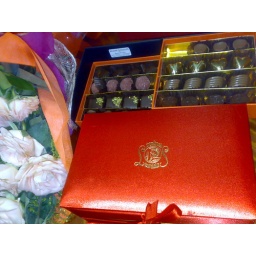
Flowers & Chocs from him... red box is by Leonidas